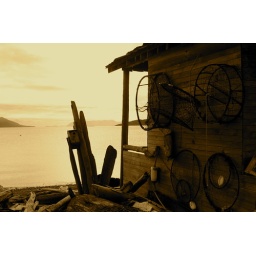
sepia toned beach house looking over legos bay